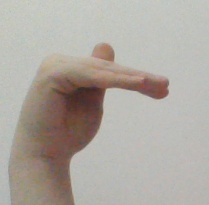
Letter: khaa